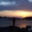
Label: sea